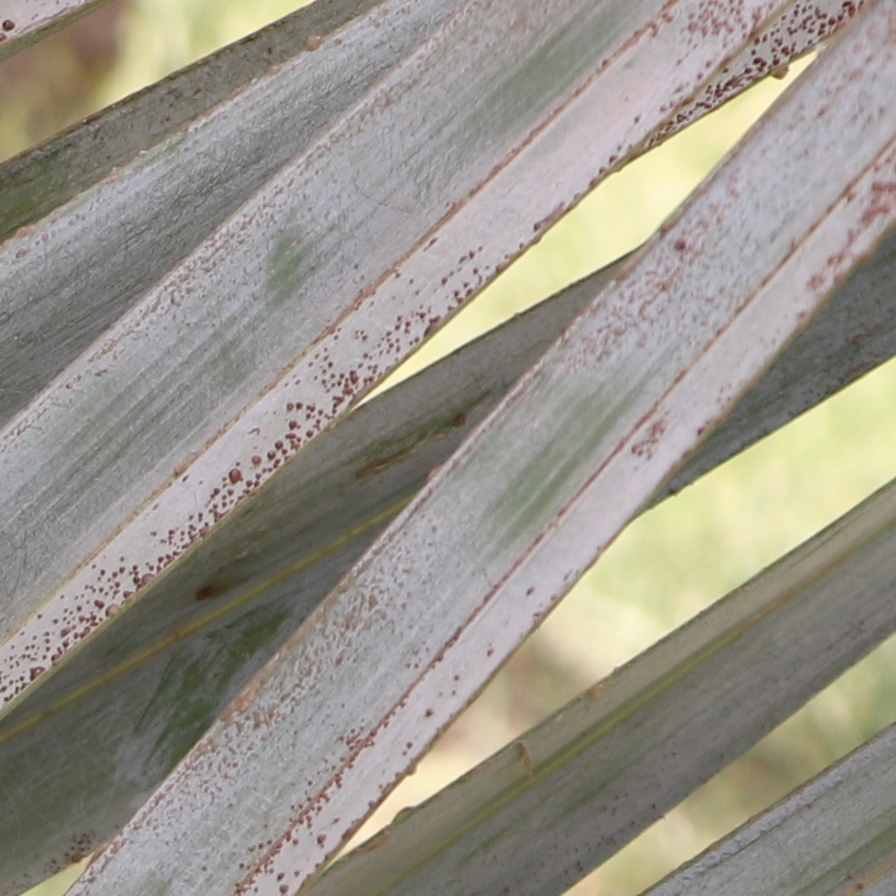
Label: Honey